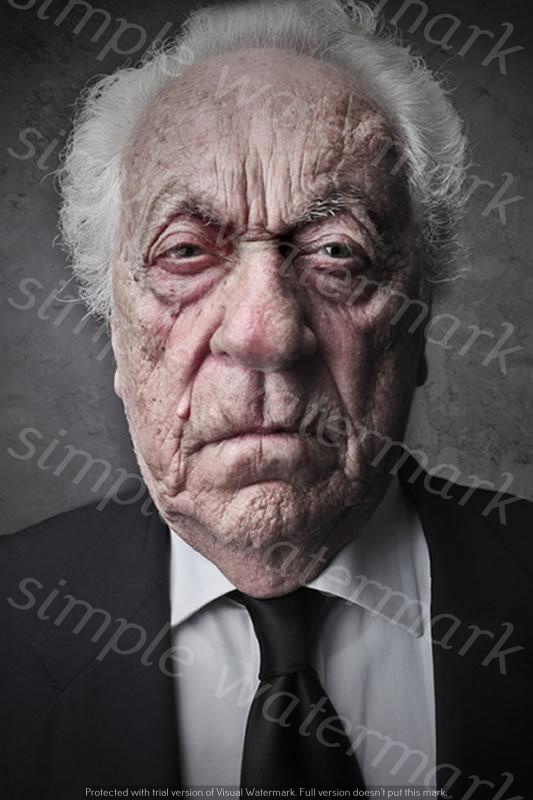
Label: Watermark